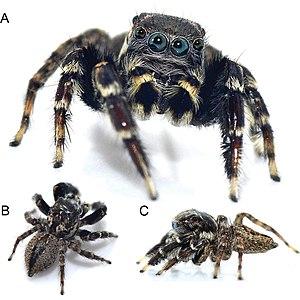
Dans la nomenclature biologique, il est accepté que le nom binominal d'une espèce soit choisi en l'honneur d'une personne. Ne sont pas ici listées les trop nombreuses espèces devant leur nom à un zoologiste.